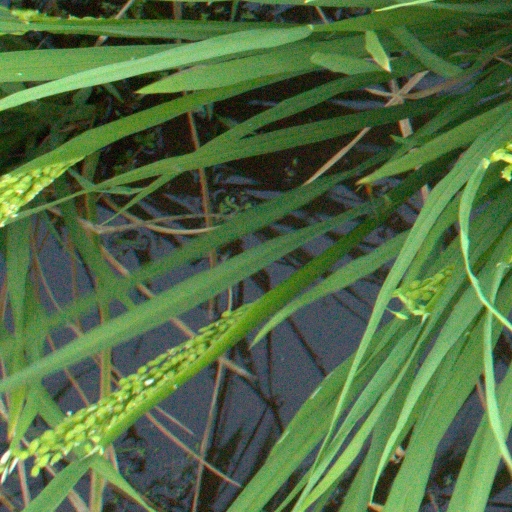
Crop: rice